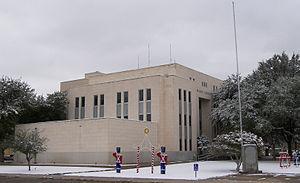
Le comté de Ward, en anglais : Ward County, est un comté situé à l'ouest de l'État du Texas aux États-Unis. Fondé le 26 février 1887, son siège de comté est la ville de Monahans. Selon le recensement de 2010, sa population est de 10 658 habitants, estimée, en 2017, à 11 472 habitants. Le comté a une superficie de 2 164,8 km², principalement composée de surfaces terrestres. Il est nommé en l'honneur de Thomas Ward, militaire durant la révolution texane.